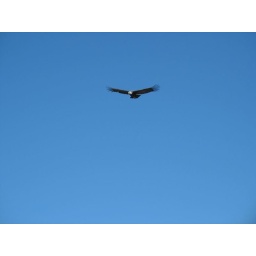
A condor in the clear blue sky.